Fort George Amusement Park

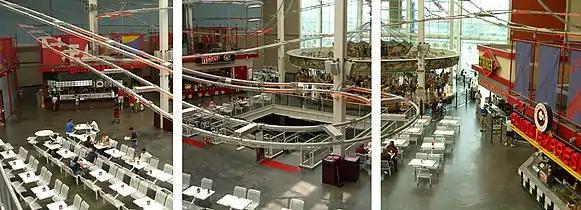
Carousel No. 15, seen at its later home at the Palisades Center

At its peak, Fort George Amusement Park included three carousels, two Ferris wheels, a boat ride, a toboggan ride, and three roller coasters. Two of the roller coasters, the Rough Rider and the Tickler, were designed by Coney Island amusement designer William F. Mangels. These attractions made the area comparable to other trolley parks such as Coney Island's Luna Park and Steeplechase Park.